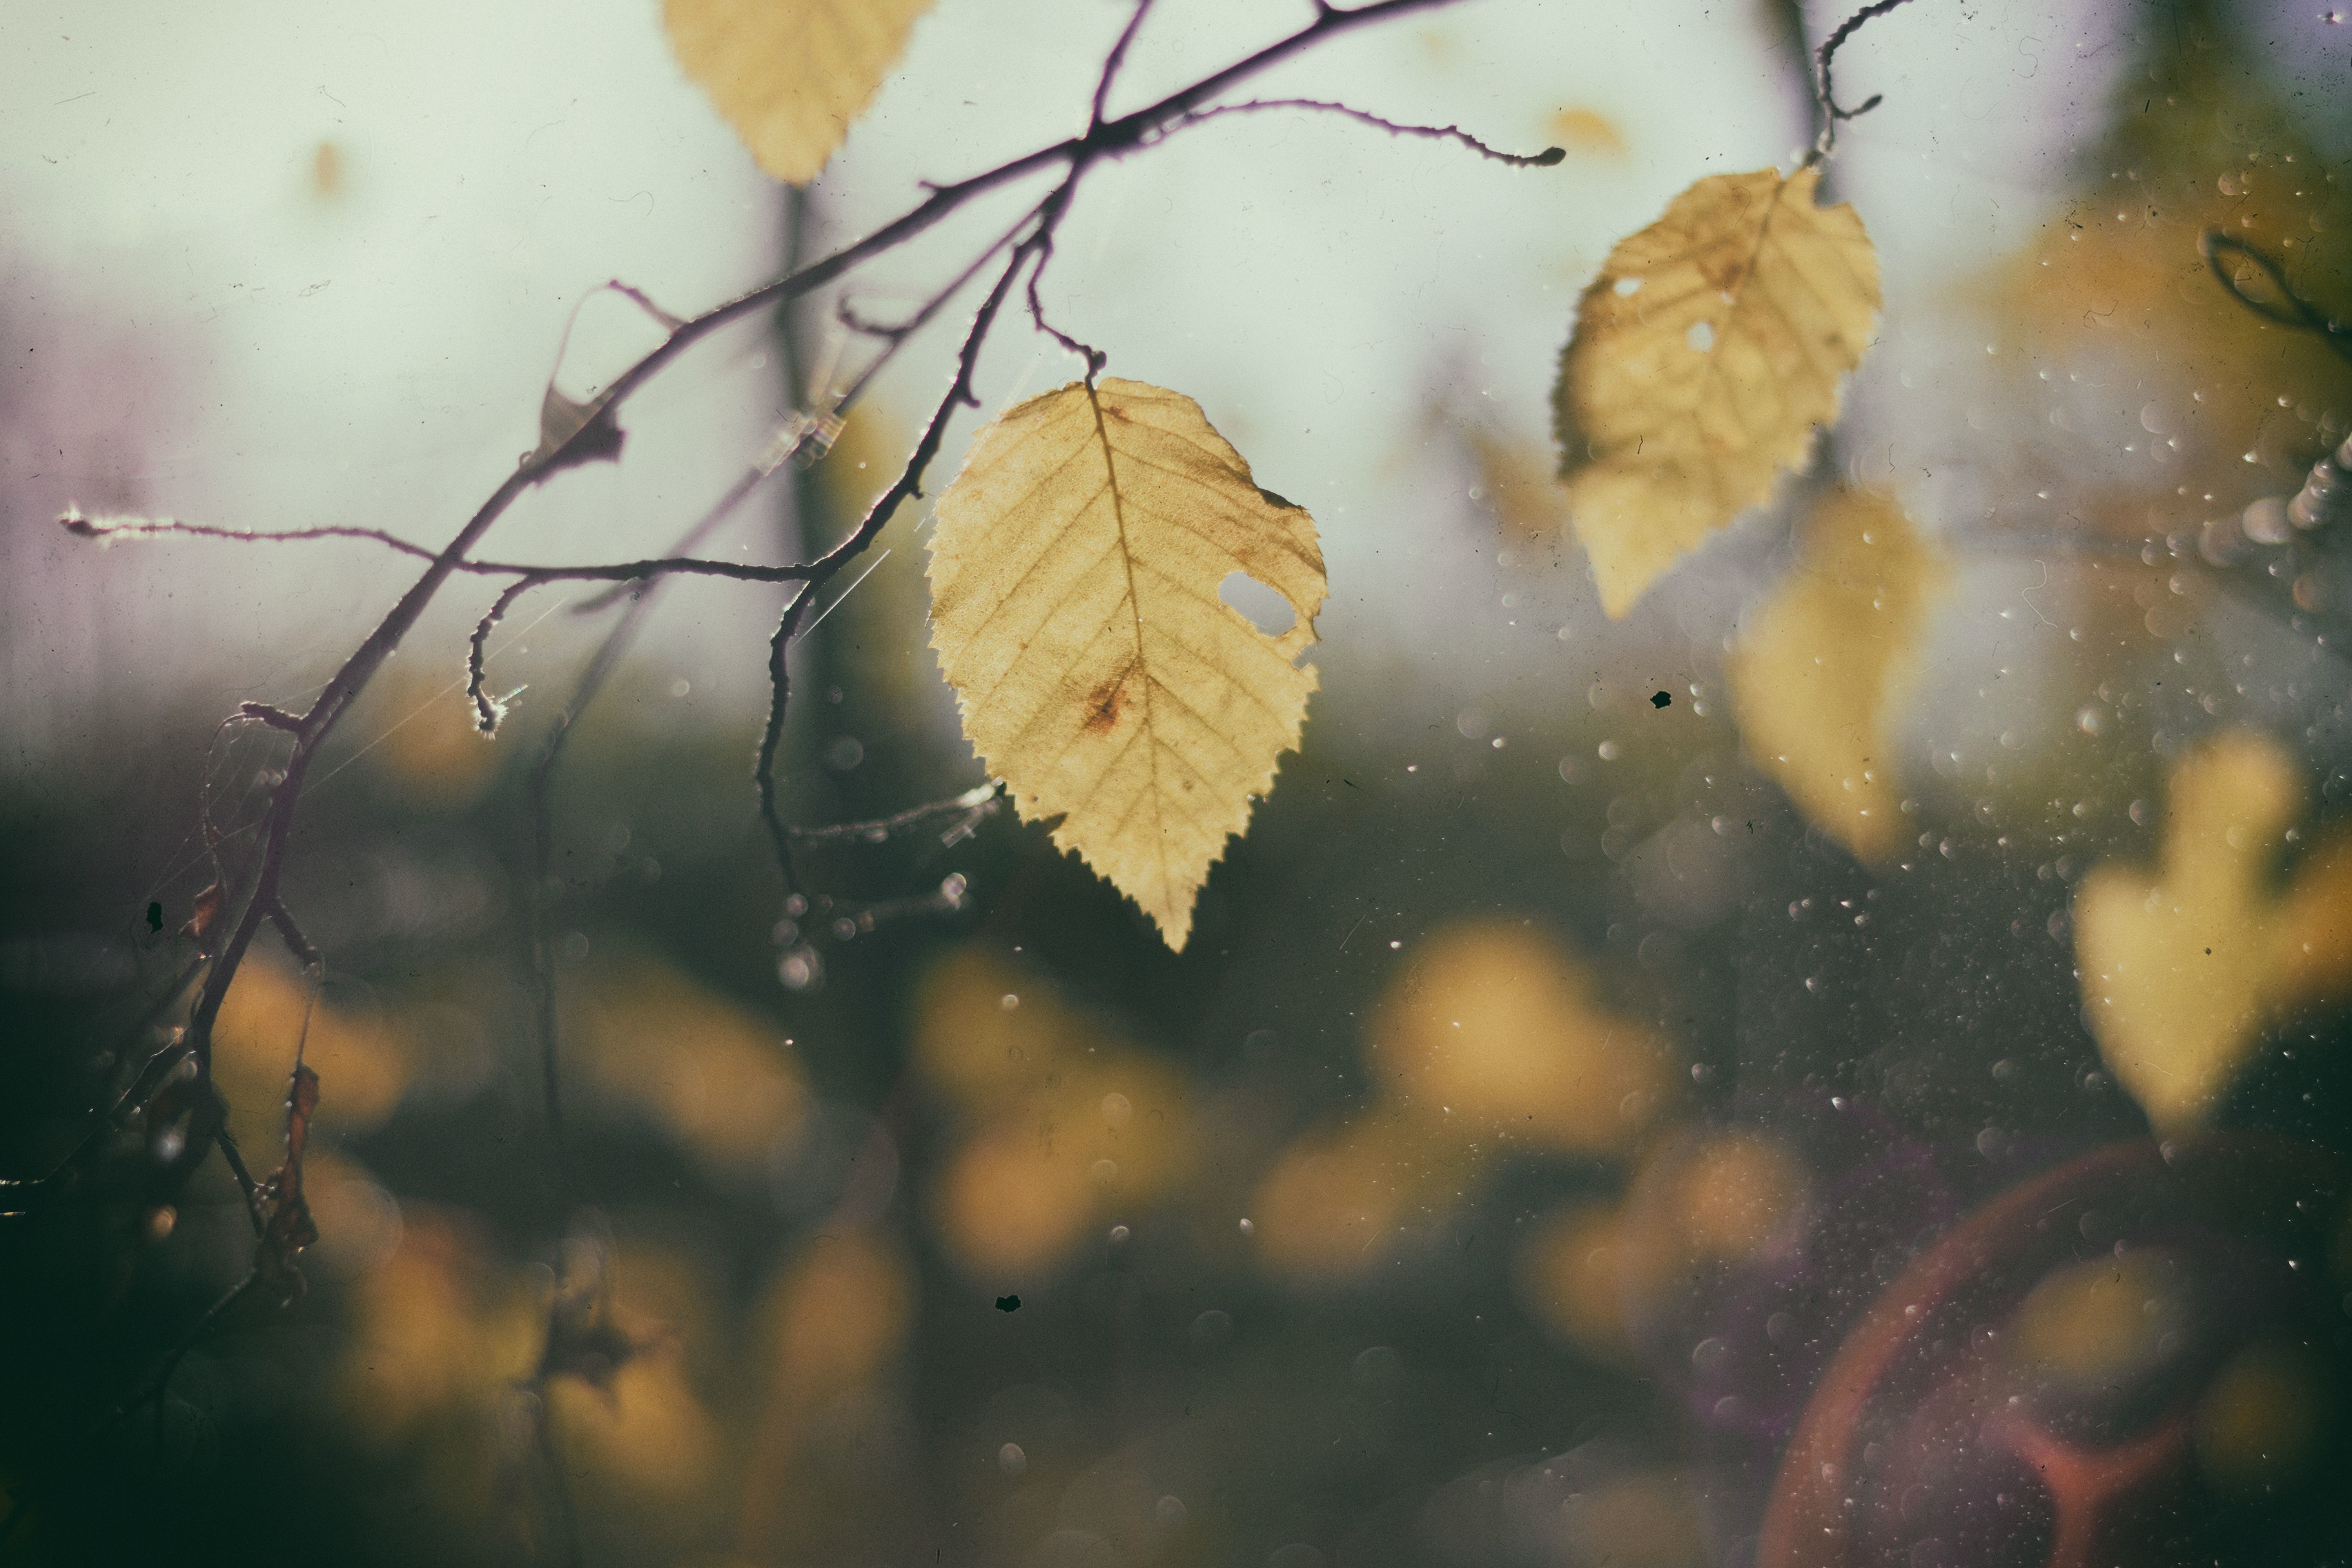
tree, nature, branch, plant, sunlight, morning, leaf, fall, flower, reflection, autumn, season, leaves, branches, raindrops, macro photography, woody plant